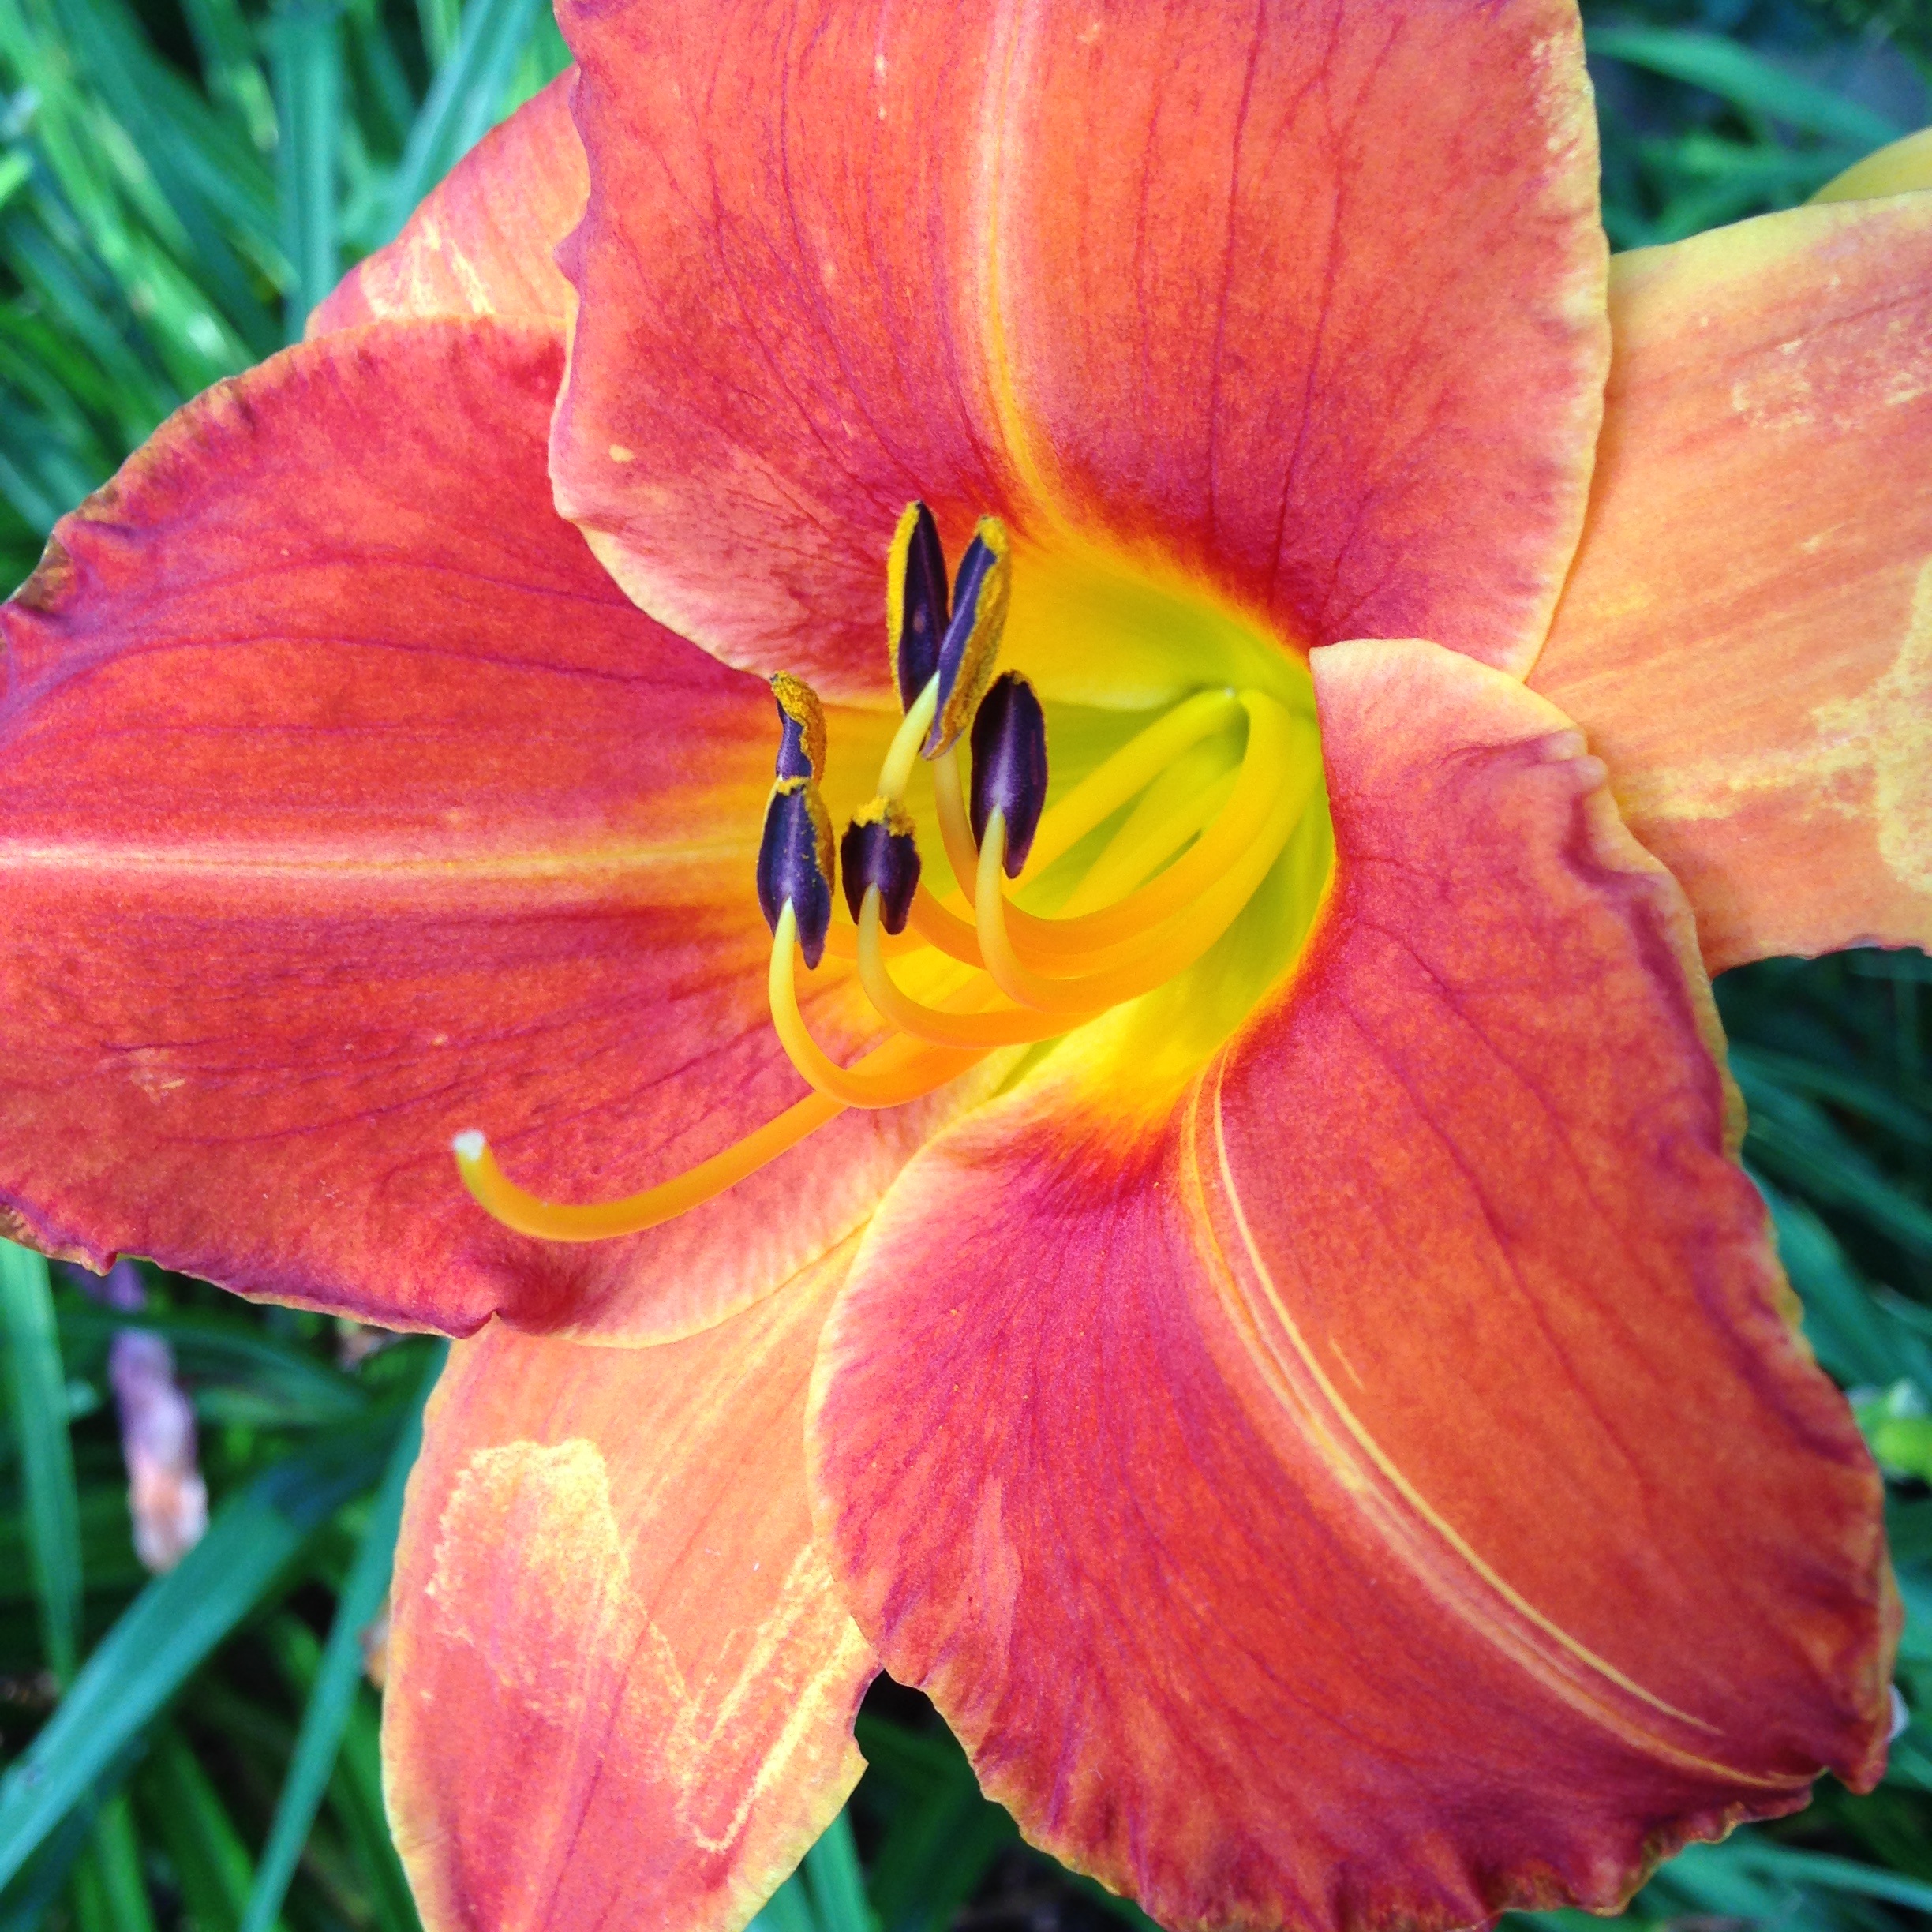
nature, blossom, plant, flower, petal, summer, floral, red, grow, blooming, yellow, flora, close up, lily, vibrant, daylily, cultivated, macro photography, flowering plant, orange lily, plant stem, land plant